Charlie and the Chocolate Factory (film)

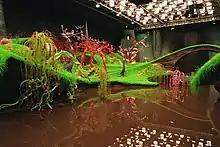
McDowell's design for the Chocolate Room set featured a practical faux chocolate river.

Willy Wonka's Chocolate Room was built on Pinewood Studios' 007 Stage, one of the largest soundstages in the world. Sections of artificial grass were laid upon blocks of polystyrene foam that formed the shape of the landscape. For the chocolate river, McDowell insisted on having the river look edible, saying "in the first film, it's so distasteful." According to Tim Burton, "the important thing for me was that we wanted to give the chocolate river a really chocolatey feel, give it a weight, not just brown water. That's why we tried to use a real chocolate substitute, to give it a movement and texture." Joss Williams oversaw the creation of a faux chocolate concoction, taking months to create a non-toxic edible substance with the right consistency. The final mixture, developed by a UK-based chemical company called Vickers, was a mix of water and a thickening agent known as Natrosol, with food dye used to achieve the brown coloring. The river was long, deep, and consisted of of faux chocolate while of the same material made up the waterfall. Wonka's boat, used by the characters to travel down the chocolate river, took 20 weeks to build and incorporated 54 animatronic Oompa-Loompas, along with its own internal rowing mechanism.